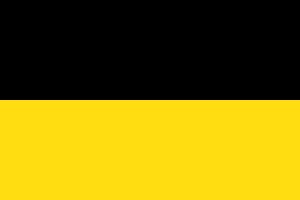
Den preussisk-østrigske krig / Baggrund
Østrigs flag
Den preussisk-østrigske krig, også kaldt den tyske krig, den tyske brødrekrig, samlingskrigen eller syvugerskrigen, var en krig udkæmpet i 1866 mellem kejserriget Østrig og kongeriget Preussen om lederskabet i Det tyske forbund. Den endte med Preussen og dets allieredes sejr over Østrig. Preussen overtog dermed den lederposition blandt de tyske stater, som Østrig tidligere havde haft, og grundlagde Det nordtyske forbund. Det dannede udgangspunkt for den lilletyske løsning som blev valgt da Tyskland blev samlet som nationalstat under Den fransk-tyske krig, men uden de tyske områder i Østrig-Ungarn.